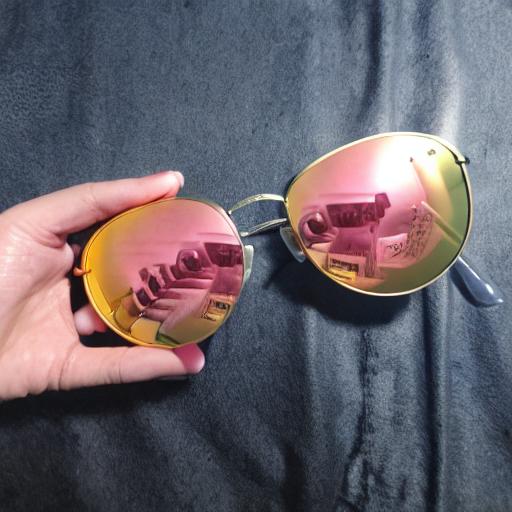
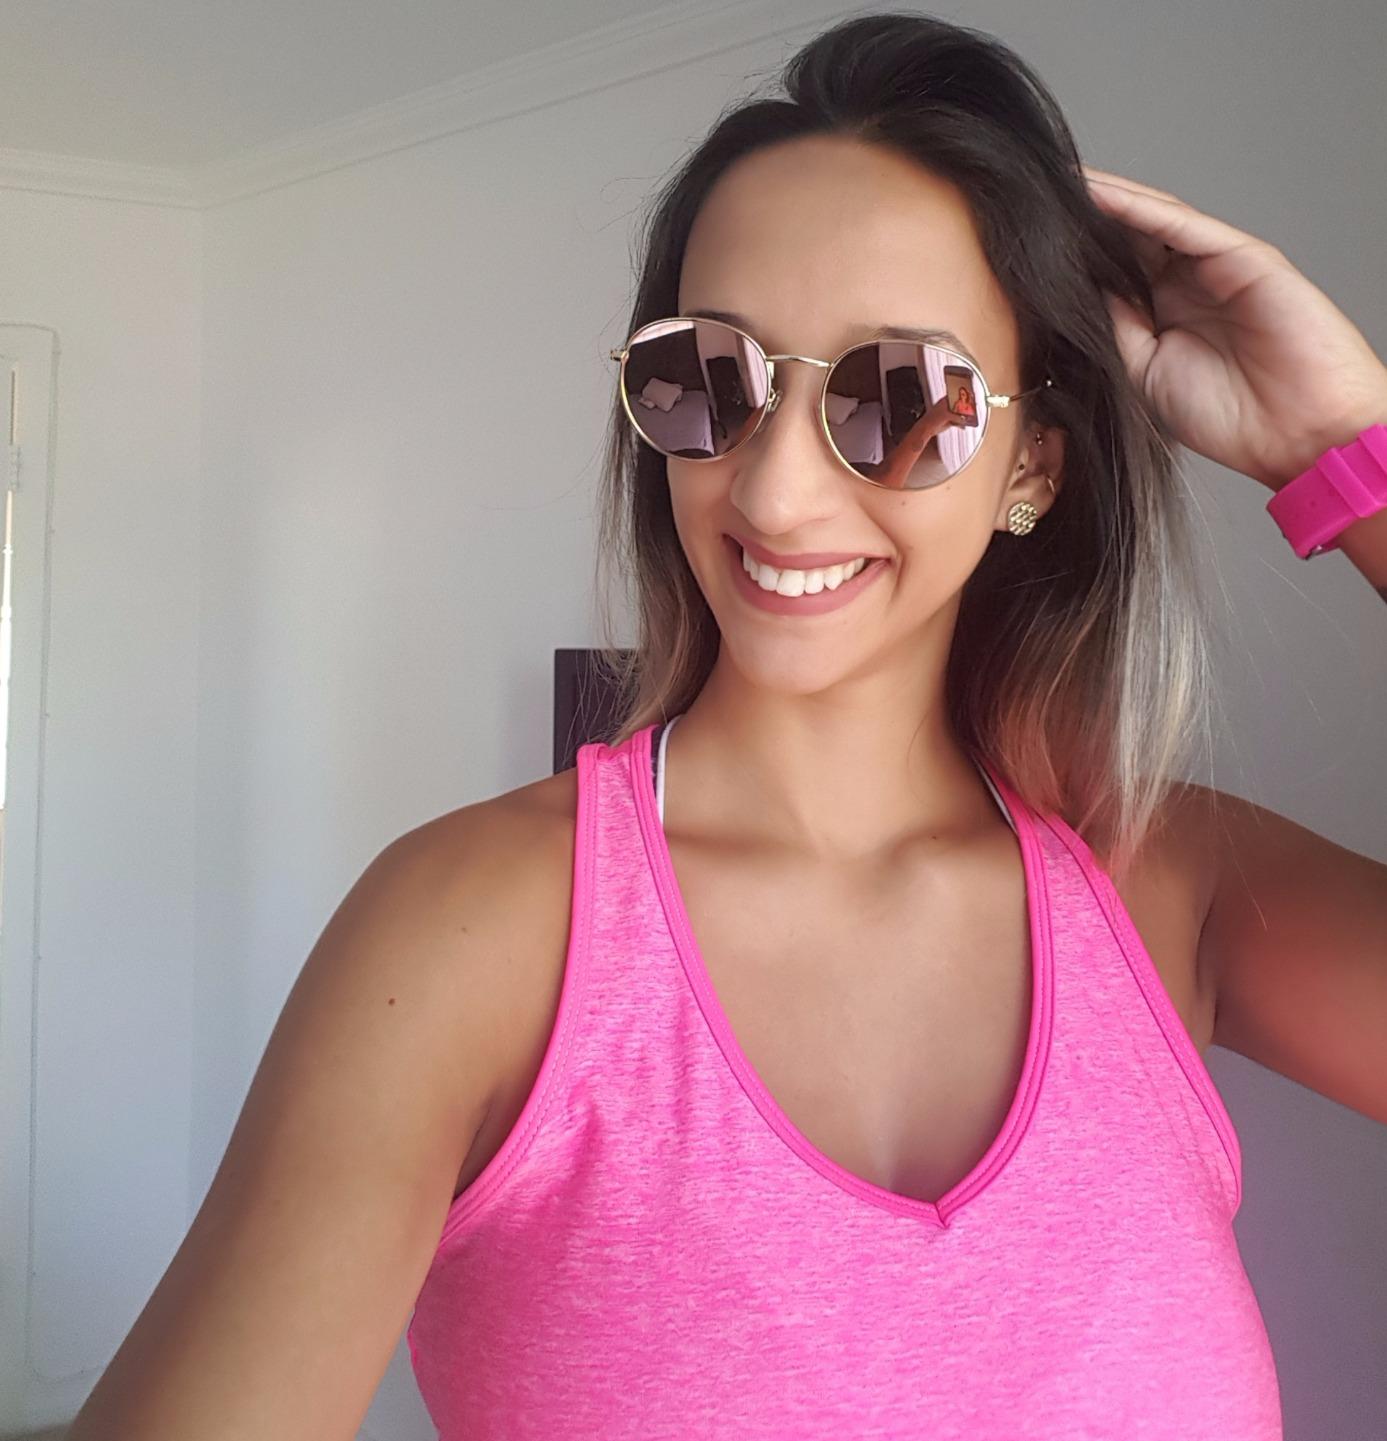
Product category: accessories_sunglasses
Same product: no